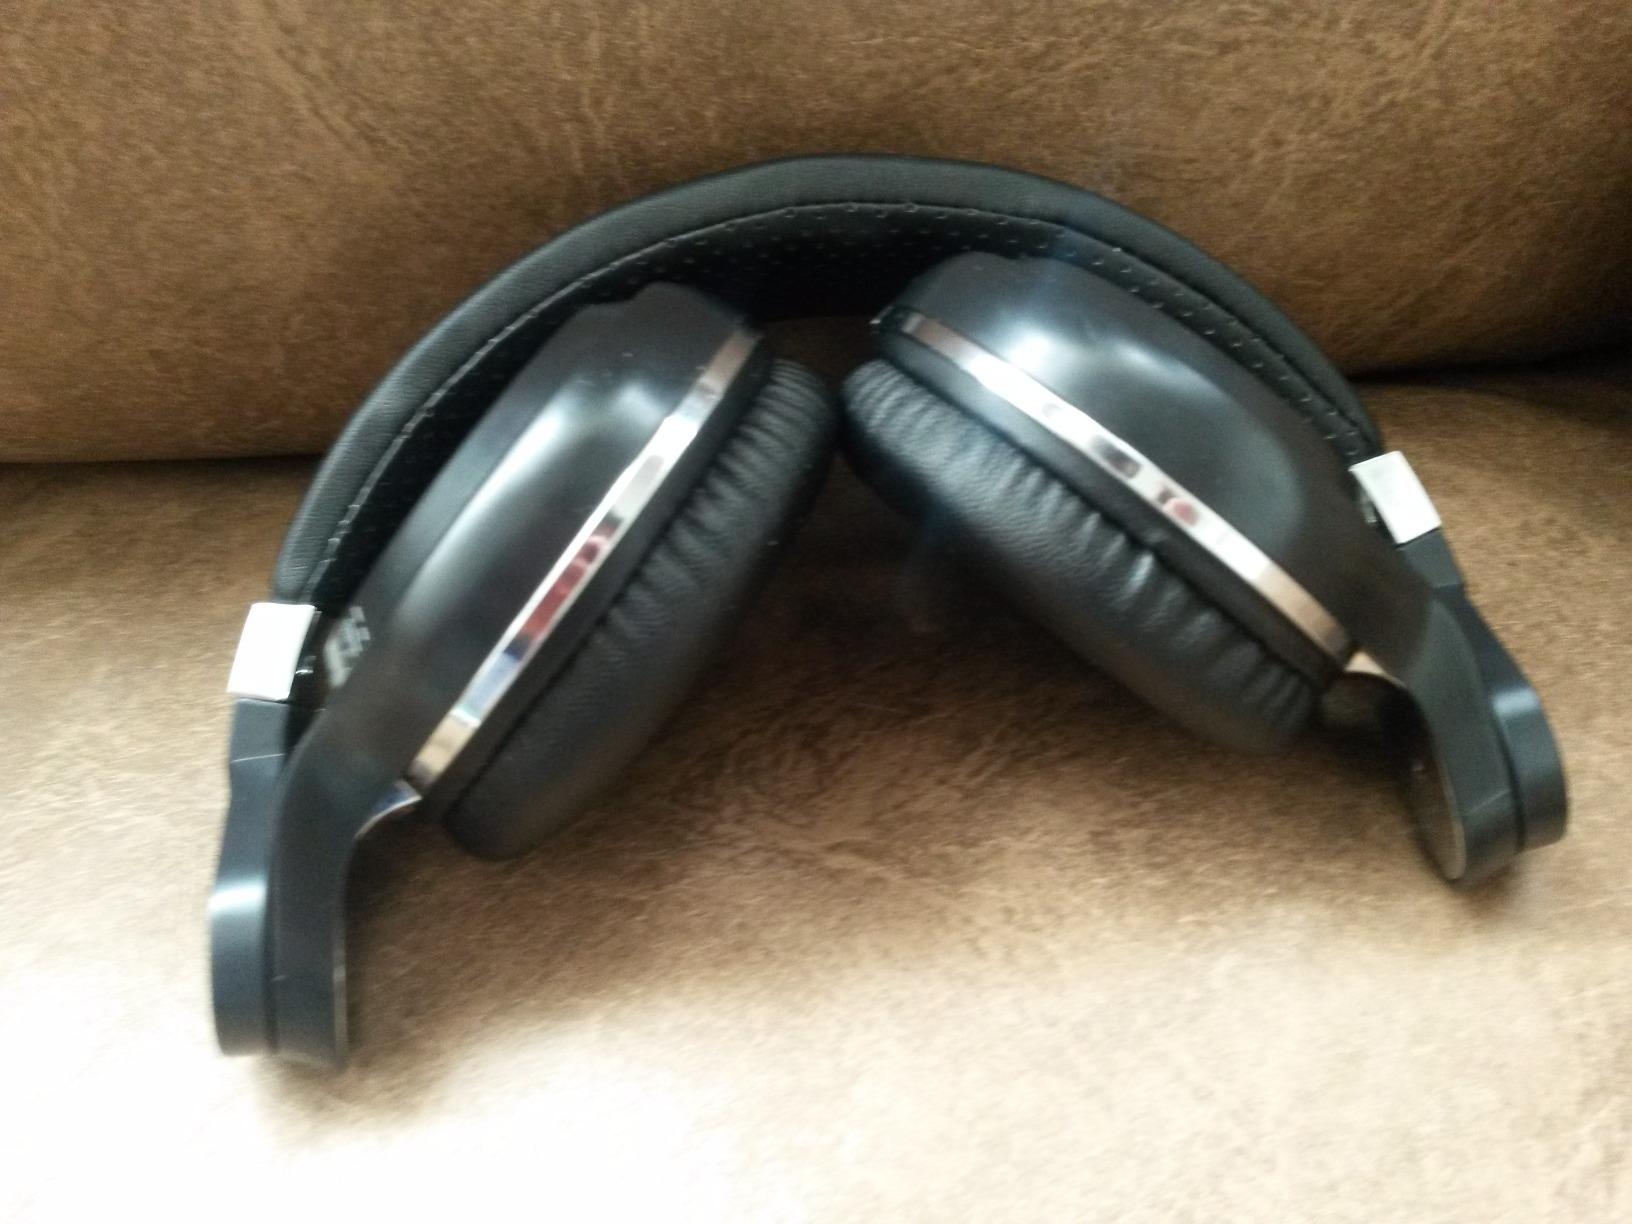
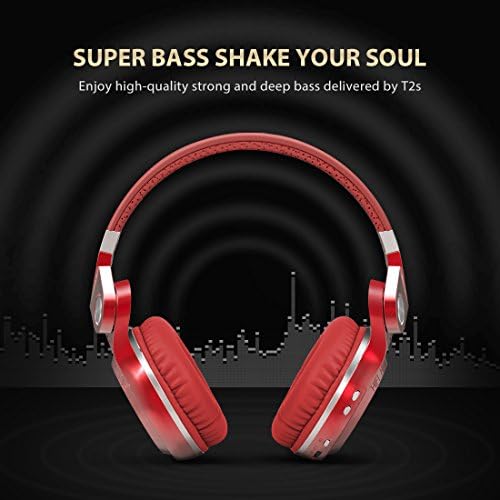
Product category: headphones
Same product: no